Koena Mitra

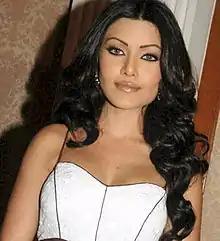
Mitra in 2006

She was featured in several music videos, including Stereo Nation’s "Ishq", "Aaj Ki Raat", "Akh Teri", and "Channo" by Jasbir Jassi. Her first film appearance was a special appearance in Ram Gopal Varma's "Road". In 2004, her biggest success came with Sanjay Dutt in "Musafir", in the song "O Saki Saki". The movie was produced by Sanjay Gupta and Sanjay Dutt.